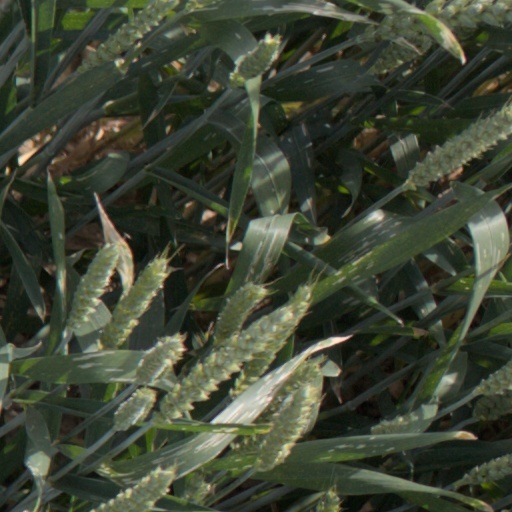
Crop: wheat